Radoslav Zhivkov

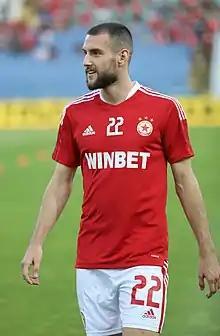
Zhivkov with CSKA Sofia in 2021

Radoslav Zhivkov (Bulgarian: Радослав Руменов Живков; born 27 March 1999) is a Bulgarian professional footballer who plays as a forward for CSKA Sofia II.